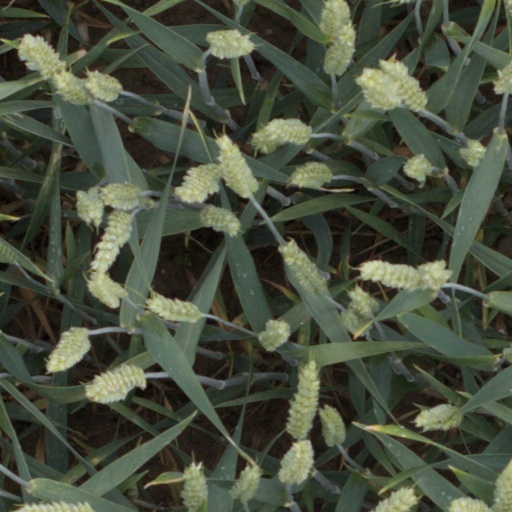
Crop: wheat